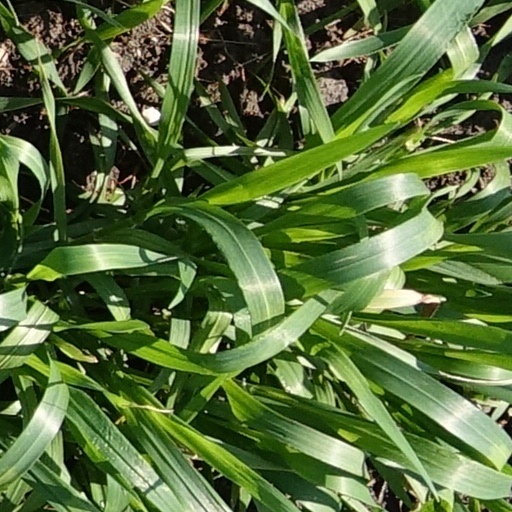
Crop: wheat